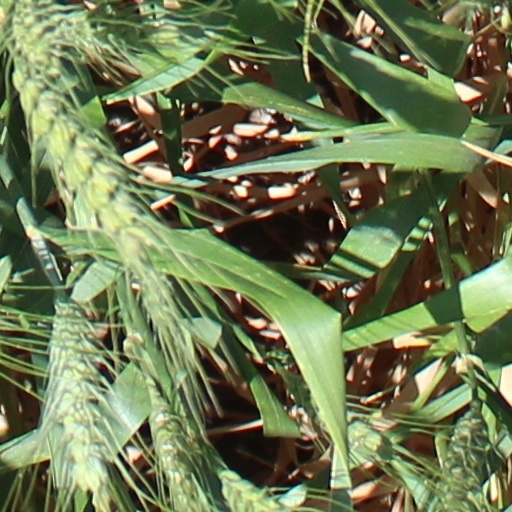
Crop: wheat